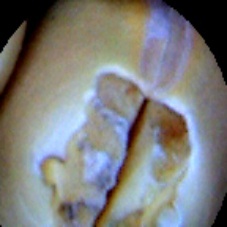
Label: Broken